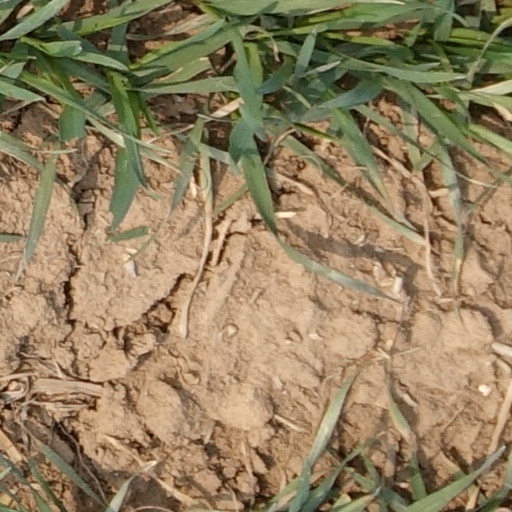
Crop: wheat